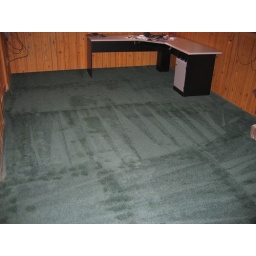
Dusted and put computer back together on desk later in the evening.